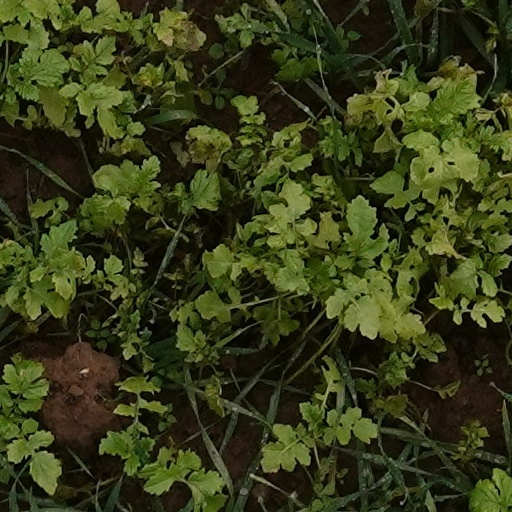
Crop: wheat